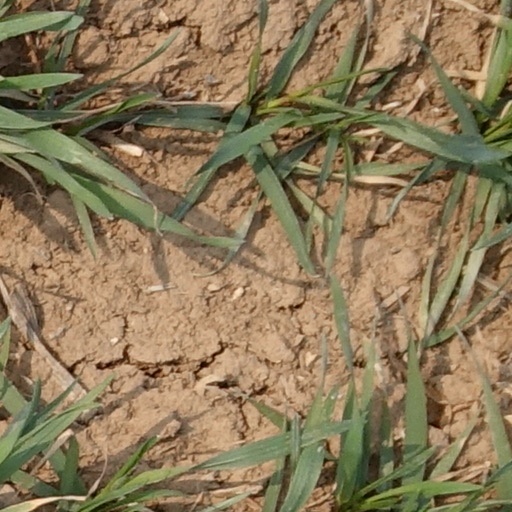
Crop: wheat